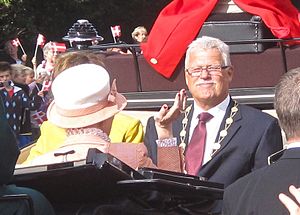
Ole Find Jensen
Ole Find Jensen inviterede Dronning Margrethe 2. til Frederikssunds 200 års jubilæum som købstad i 2009
Ole Find Jensen er en dansk politiker, der i perioden 2007 til 2013 var borgmester i Frederikssund Kommune, valgt for Socialdemokraterne.